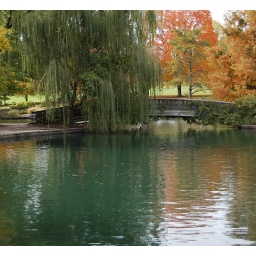
Bridge over green water